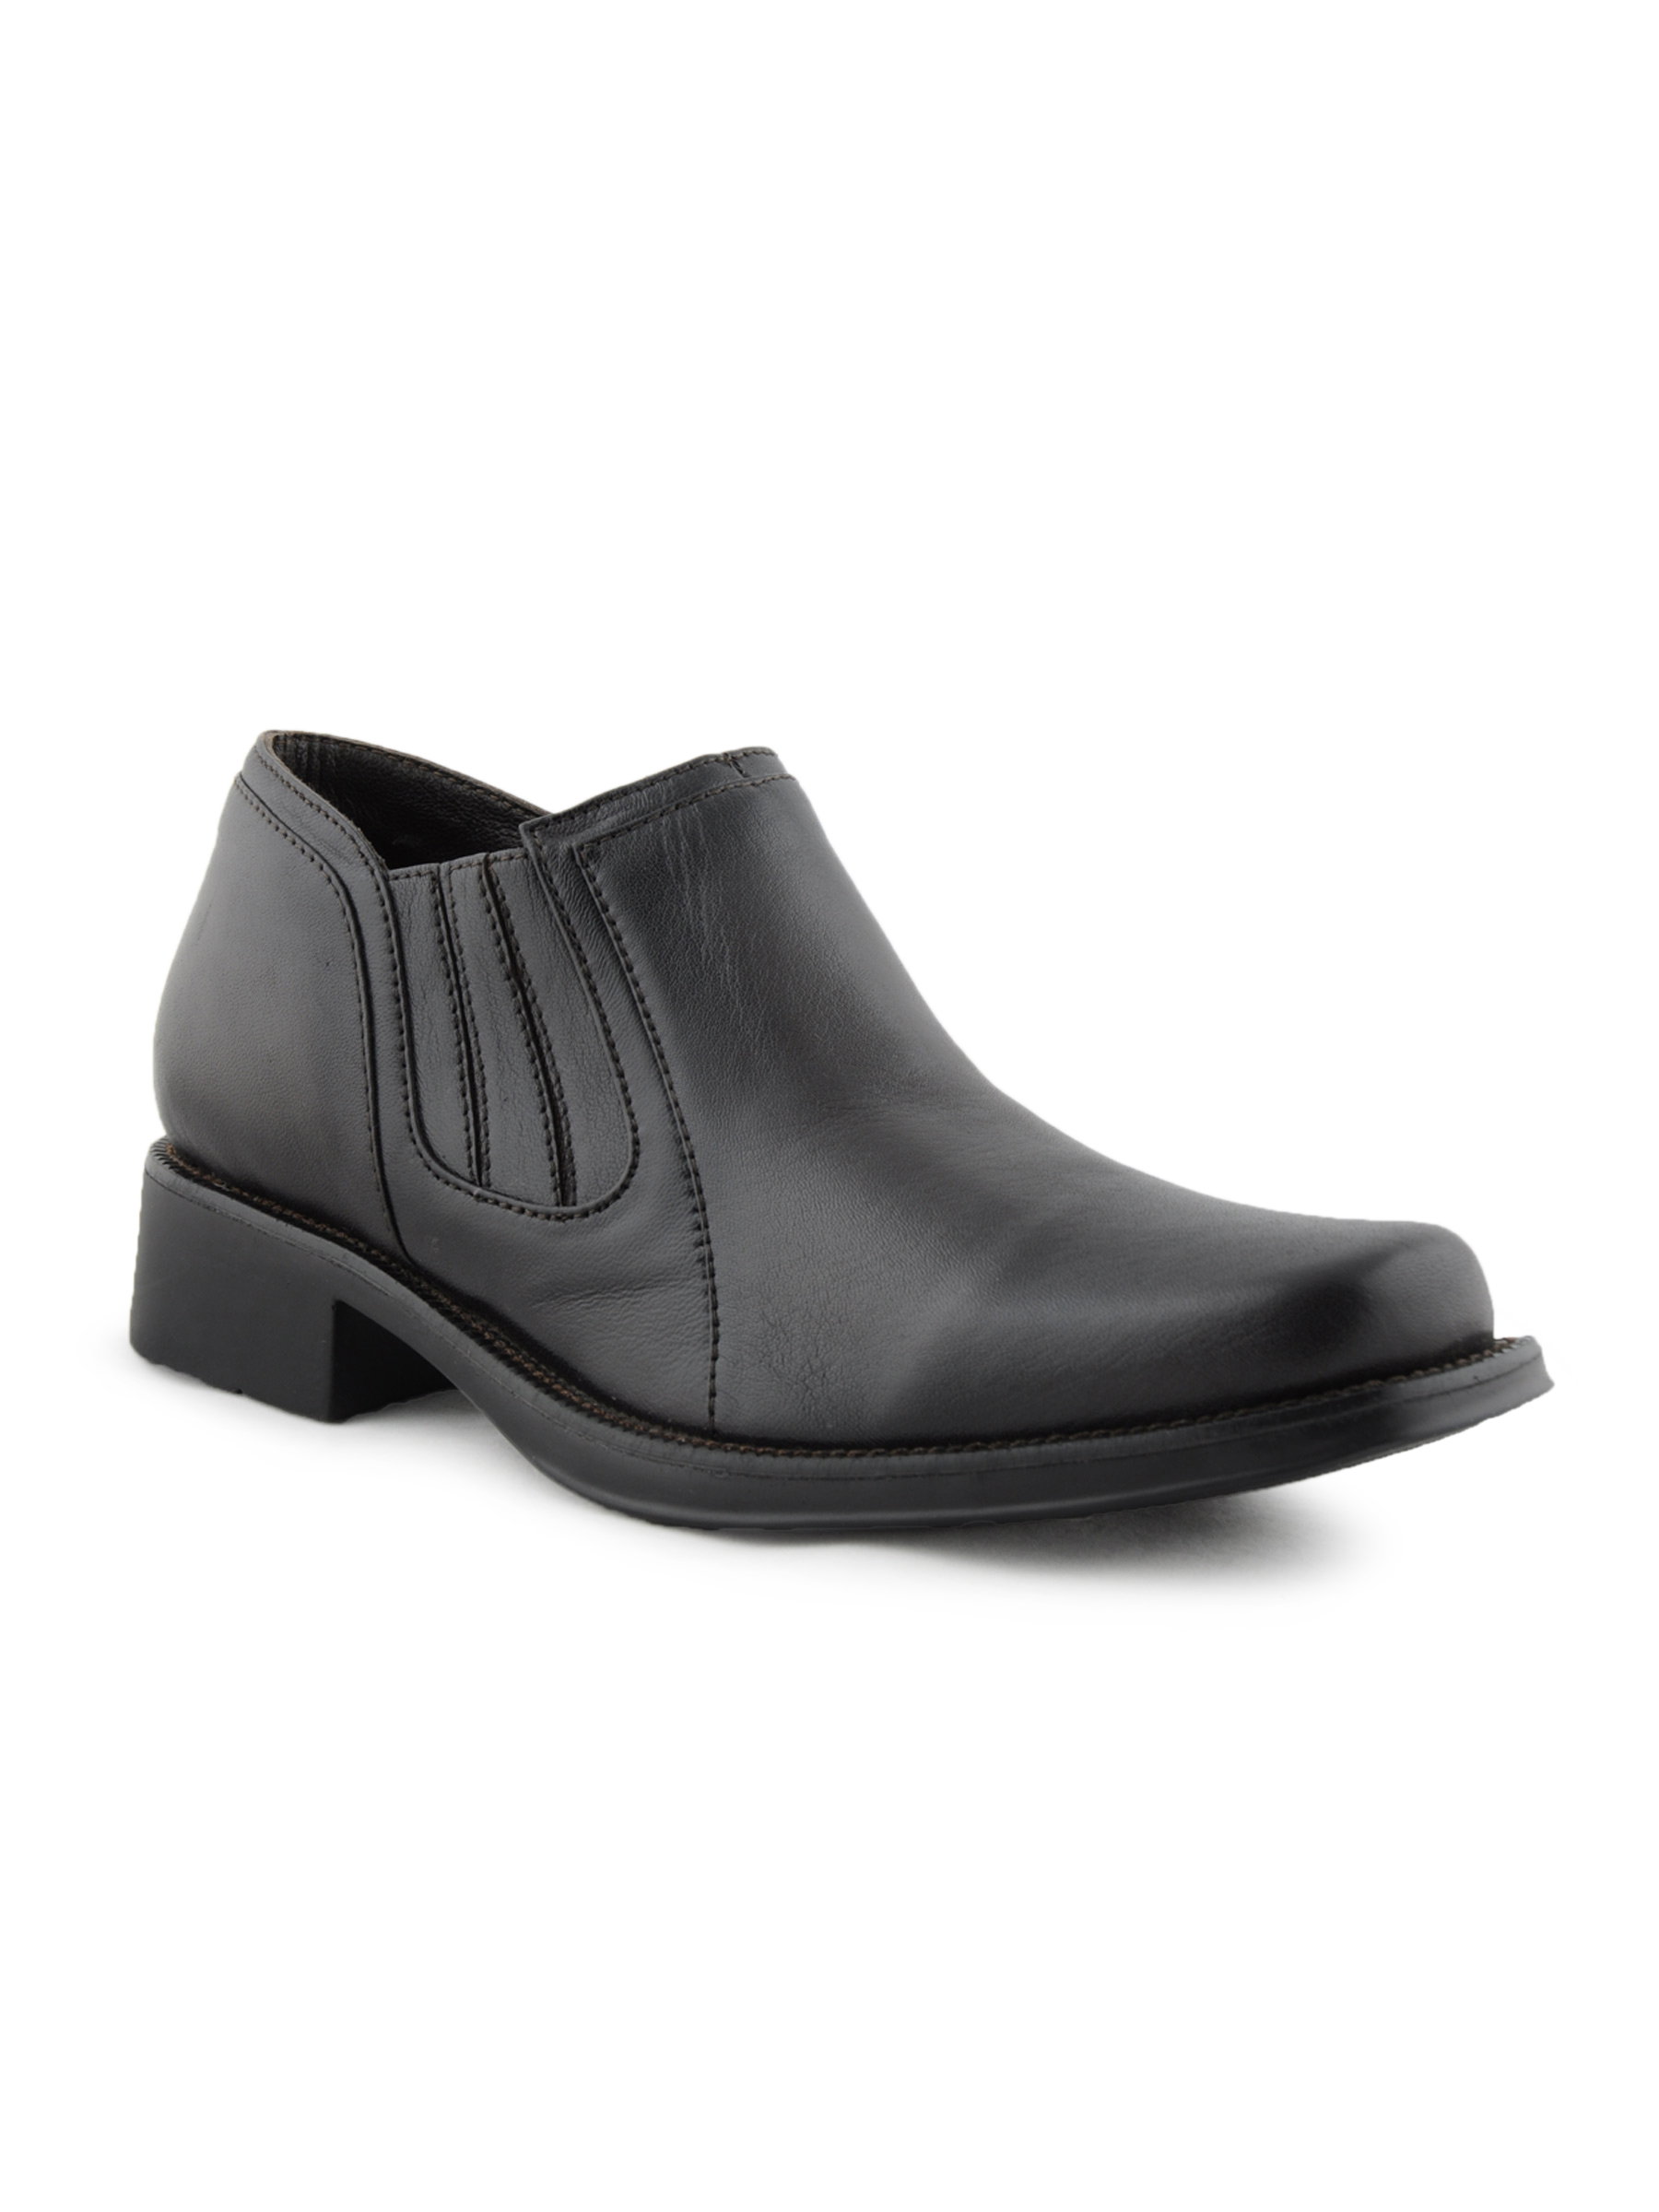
Franco Leone Men Formal Black Formal Shoes
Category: Footwear / Shoes / Formal Shoes
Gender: Men
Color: Black
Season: Summer 2011
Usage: Formal